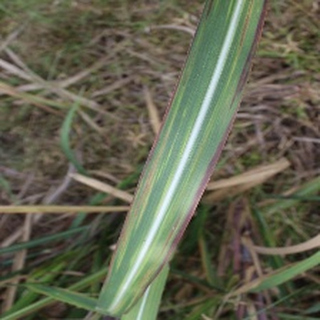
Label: sugarcane_bacterial_blight